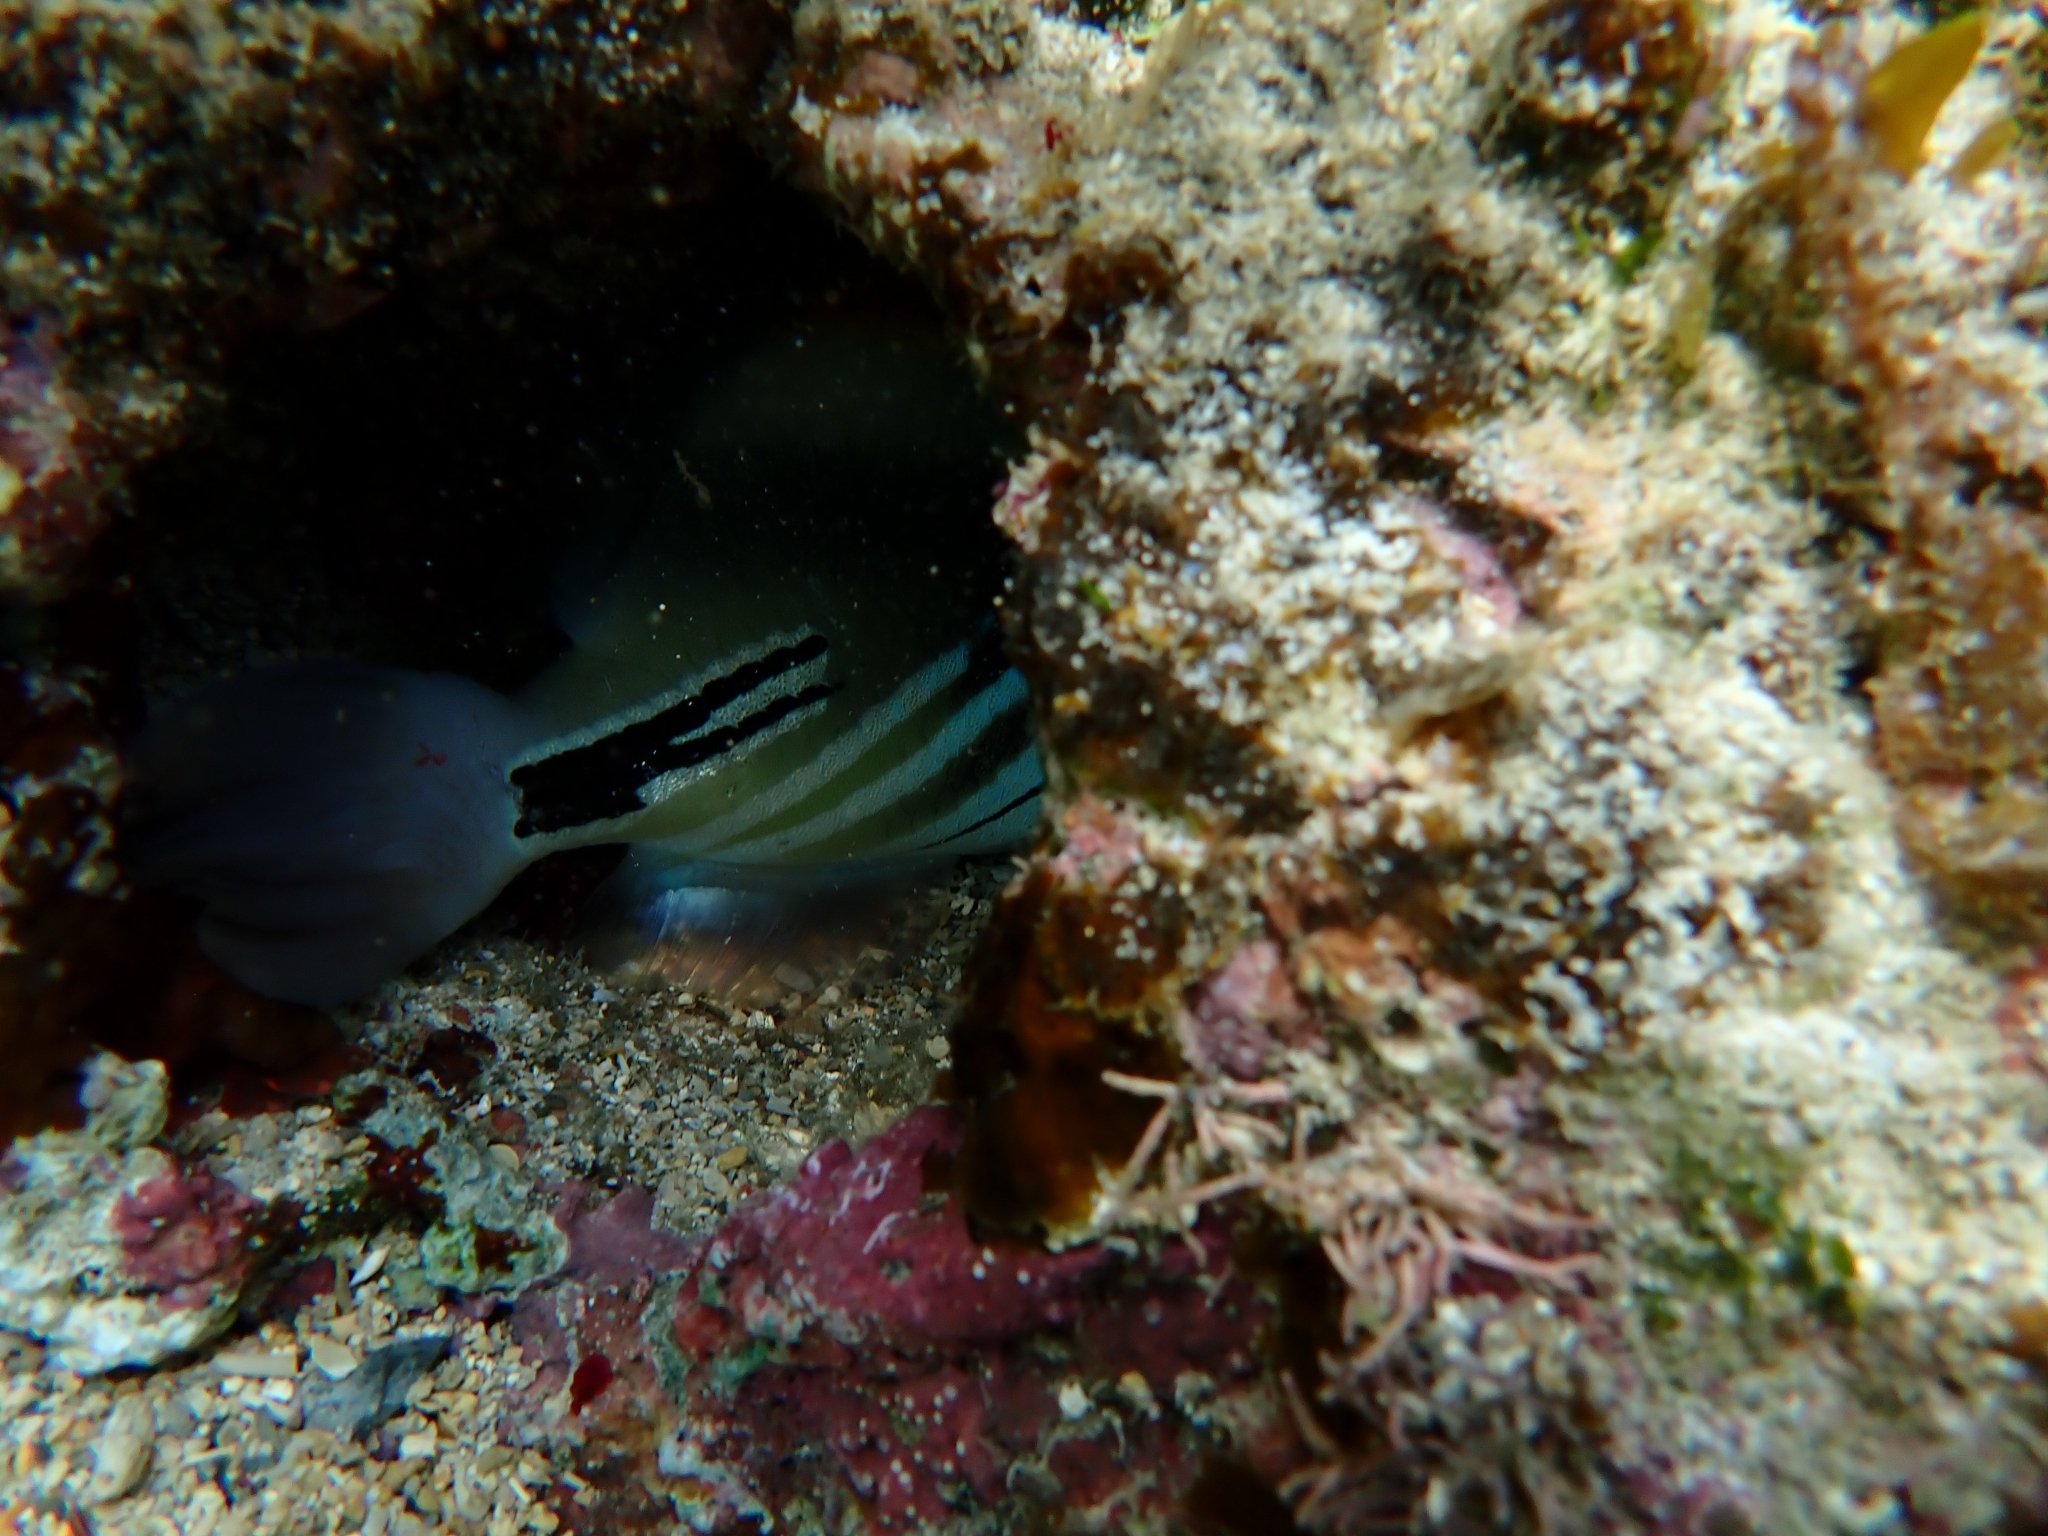
Rhinecanthus aculeatus (Lagoon Triggerfish)